USS Mahan (DDG-42)

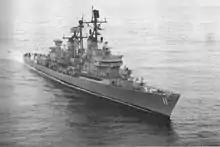
"Mahan" in 1965–66.

1963 brought "Mahan"'s entrance into the standard schedule of the Pacific Fleet, beginning with a shipyard overhaul at Long Beach Naval Shipyard. Following her yard period, she conducted training exercises off the west coast. She then departed San Diego on 6 August 1963 for deployment in the western Pacific. In addition to assignments in Japanese and Philippine waters, she spent (on this tour) a total of four weeks cruising off South Vietnam before returning to San Diego on 10 March 1964.